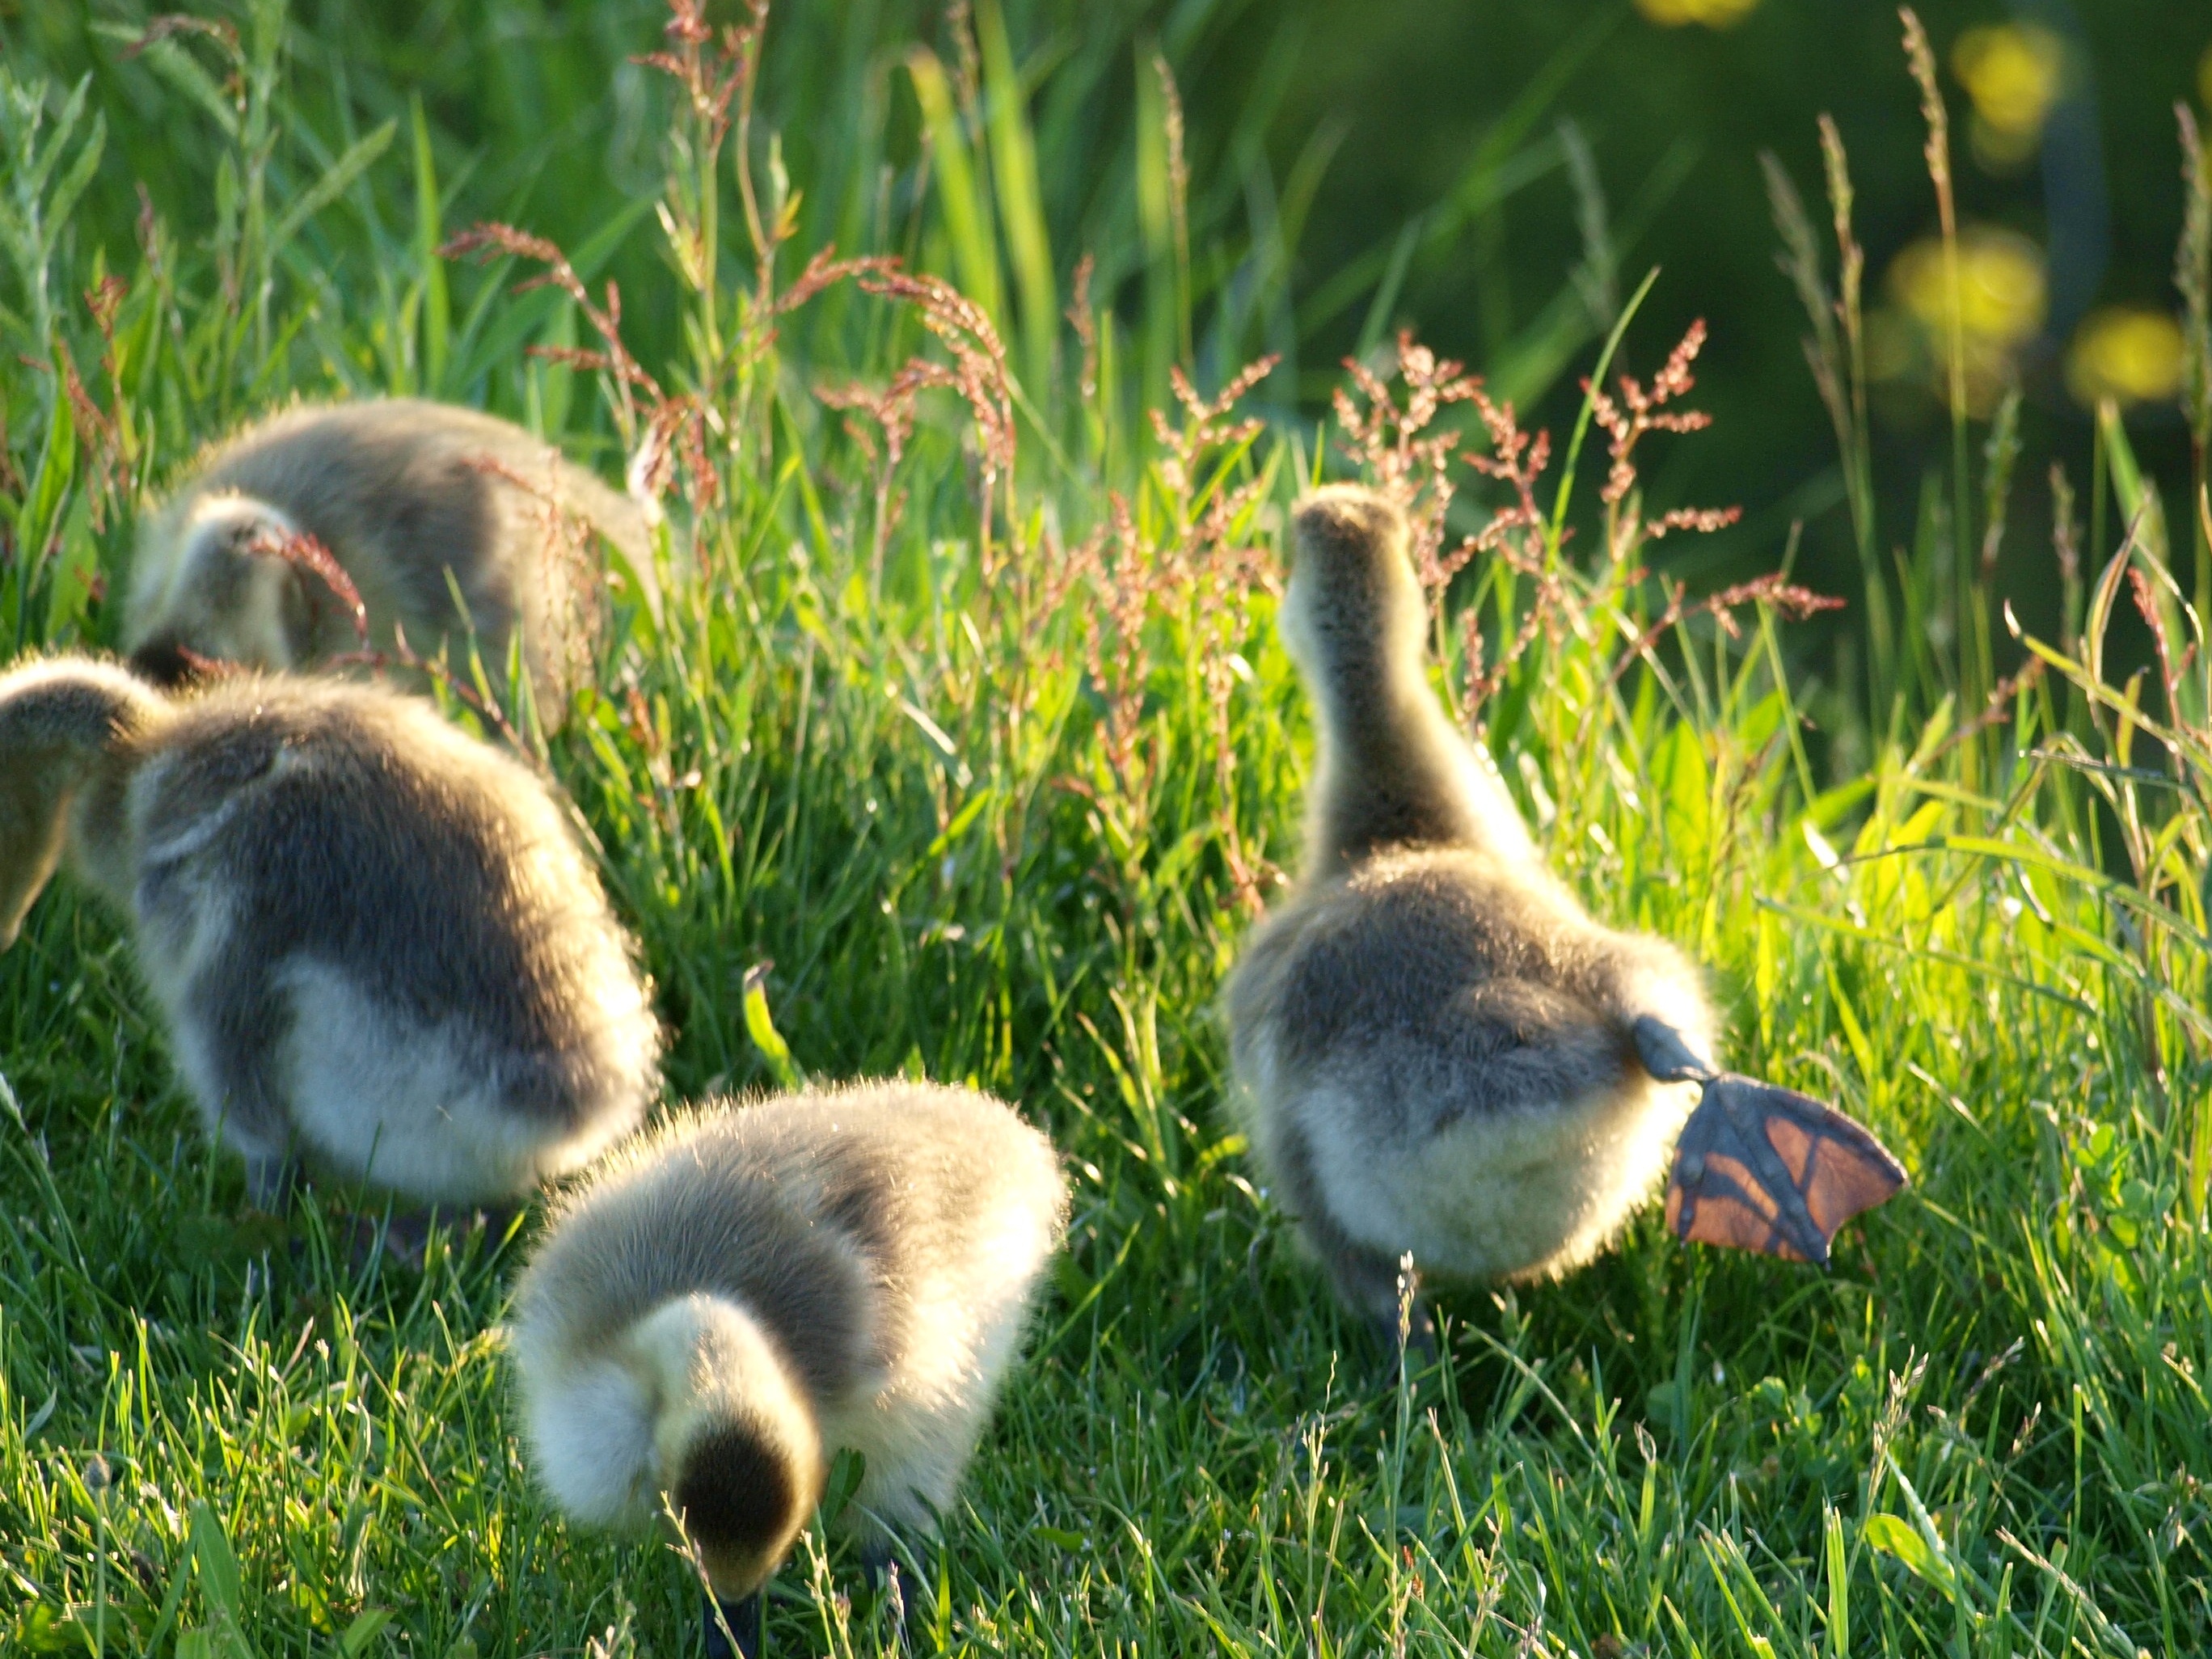
nature, grass, bird, lawn, animal, wildlife, young, spring, fluffy, beak, baby, feather, fauna, duck, goose, geese, vertebrate, waterfowl, water bird, gosling, baby geese, ducks geese and swans